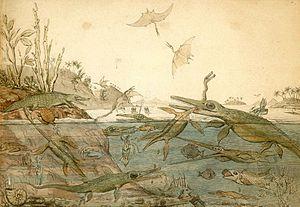
Duria Antiquior, un Dorset plus ancien est la première représentation picturale d'une scène de vie préhistorique fondée sur des reconstitutions à partir de fossiles, donnant naissance à un genre artistique aujourd'hui connu sous le nom de paléoart. Sa plus ancienne version est une aquarelle peinte en 1830 par le géologue anglais Henry De la Beche d'après des fossiles découverts à Lyme Regis, dans le Dorset, et principalement collectés par la paléontologue autodidacte Mary Anning. De la Beche charge ensuite l'artiste professionnel George Johann Scharf d'adapter son aquarelle sous forme de lithographies qu'il vend à des amis pour lever des financements destinés à Anning. Il s'agit de la première scène dépeignant la vie des temps primitifs à être publiée, ne serait-ce que de manière limitée. Utilisée dans un but éducatif, l'image est largement diffusée dans les cercles scientifiques, ce qui conduit par la suite à l'apparition de plusieurs représentations similaires, à la fois dans le monde des sciences et dans la littérature populaire. Plusieurs versions plus tardives de la lithographie d'origine seront mises en circulation.
Le paléoart est une réalisation artistique qui tente de reconstituer et de dépeindre la vie préhistorique, selon les connaissances établies et les découvertes scientifiques au moment de la création de l'œuvre. Le terme paléoart a été introduit à la fin des années 1980 par l'illustrateur Mark Hallett pour désigner une œuvre qui dépeint des sujets liés à la paléontologie. Ceux-ci peuvent être des reconstitutions de fossiles ou des représentations de la vie des animaux éteints et de leurs écosystèmes. Le terme est un mot-valise de « art » et du mot grec paleo.
L'époque géologique du Jurassique inférieur, autrefois nommée Lias, est la dénomination chronostratigraphique internationale de la série inférieure du Jurassique. Elle fait suite au Trias supérieur et plus précisément à l'étage terminal du Trias, à savoir le Rhétien, et précède le Jurassique moyen. Le Jurassique inférieur recouvre un intervalle de temps compris entre 201,3 et 174,1 millions d'années.
17 juillet : Barthélemy Thimonnier et l'ingénieur des mines Auguste Ferrand déposent le brevet de la première machine à coudre.